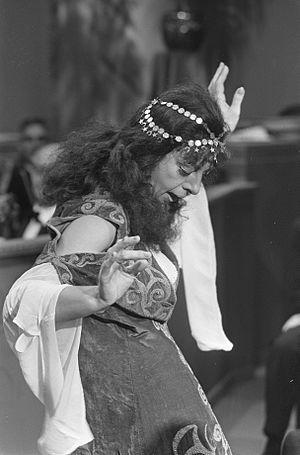
Hetty Blok née Henriëtte Adriana Blok le 6 janvier 1920 à Arnhem et morte le 6 novembre 2012 à Amsterdam est une cabaretière, chanteuse et actrice néerlandaise. Elle se produit sur scène, à la radio et à la télévision pendant plus de cinq décennies.